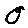
Label: 0